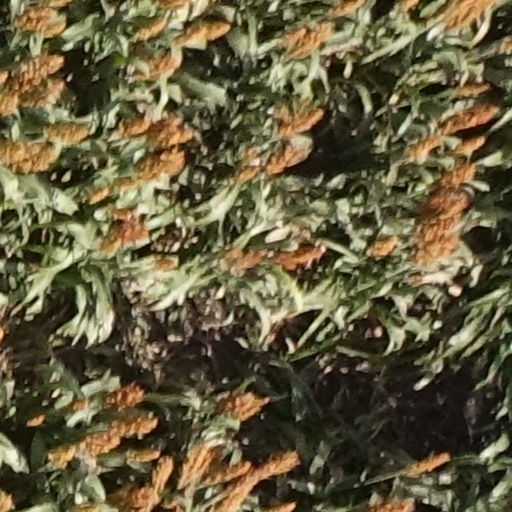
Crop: sorghum